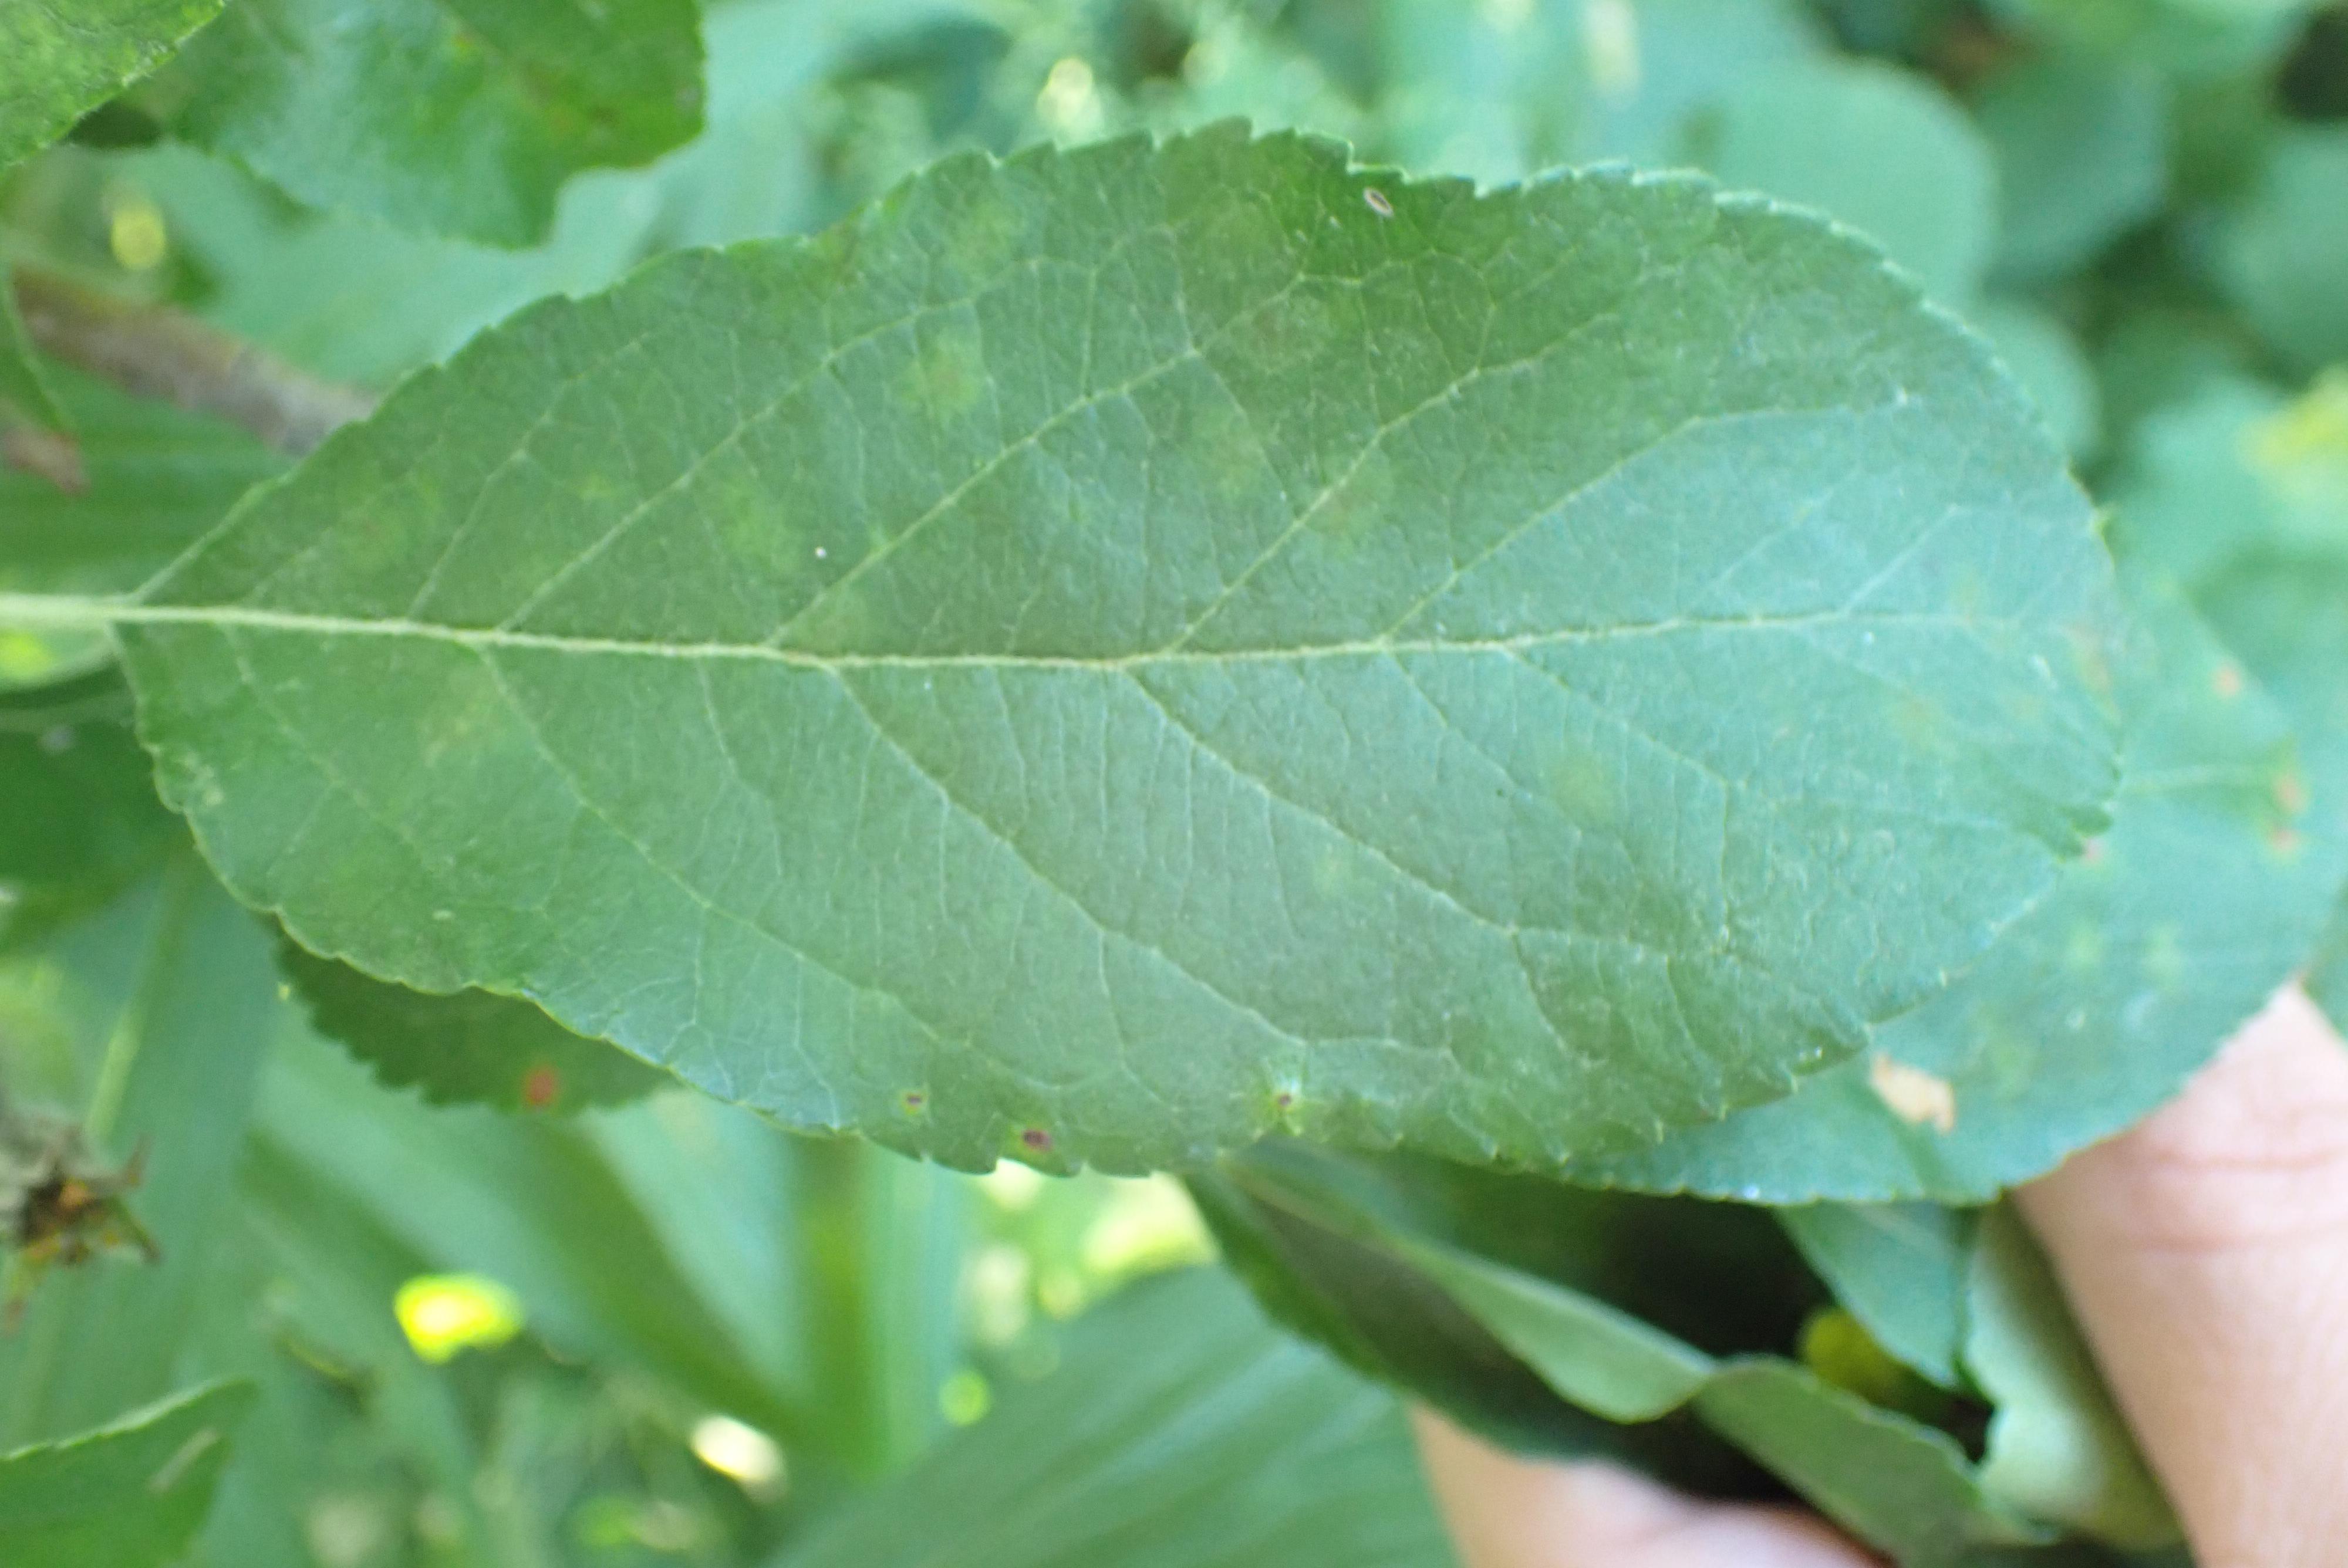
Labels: scab